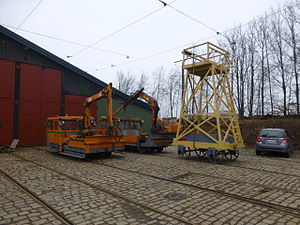
Sporvejsmuseet Skjoldenæsholms sporvogne og busser / Arbejdskøretøjer
Troljer og tårnvogn.
Sporvejsmuseet Skjoldenæsholms vognpark omfatter pr. 2019 83 sporvogne, 2 hesteomnibusser, 5 batteri- og trolleybusser og 48 benzin- og dieselbusser. Dertil kommer så diverse arbejdskøretøjer og køretøjer anskaffet med henblik på indvending af reservedele. I løbet af 2019 var 33 sporvogne, 13 busser og en hesteomnibus i drift med passagerer i varierende omfang. Dertil kommer nogle sporvogne, der er udstillet i Valby Gamle Remise, og busser i Bushallen. Andre vogne er under restaurering i Remise 1 eller på museets filialværksted på Bornholm, mens resten hovedsageligt er opmagasineret i Remise 3. Sporvognene kommer fra København, Odense, Aarhus og en del udenlandske byer. Busserne stammer generelt fra Hovedstadsområdet, Odense og Aarhus.